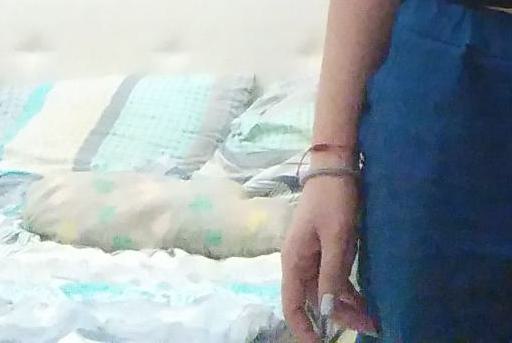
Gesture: no_gesture